Lightning

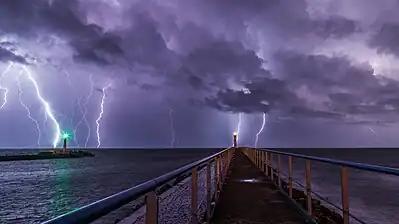
Strokes of cloud-to-ground lightning strike the Mediterranean Sea off of Port-la-Nouvelle in southern France.

Lightning is a natural phenomenon consisting of electrostatic discharges occurring through the atmosphere between two electrically charged regions. One or both regions are within the atmosphere, with the second region sometimes occurring on the ground. Following the lightning, the regions become partially or wholly electrically neutralized.